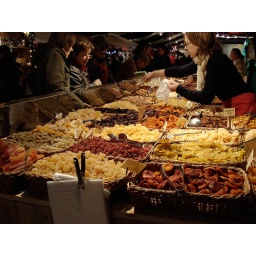
Dried fruits are a market staple in the cold months in Europe. At the Christmas market in Neuchatel, Switzerland.